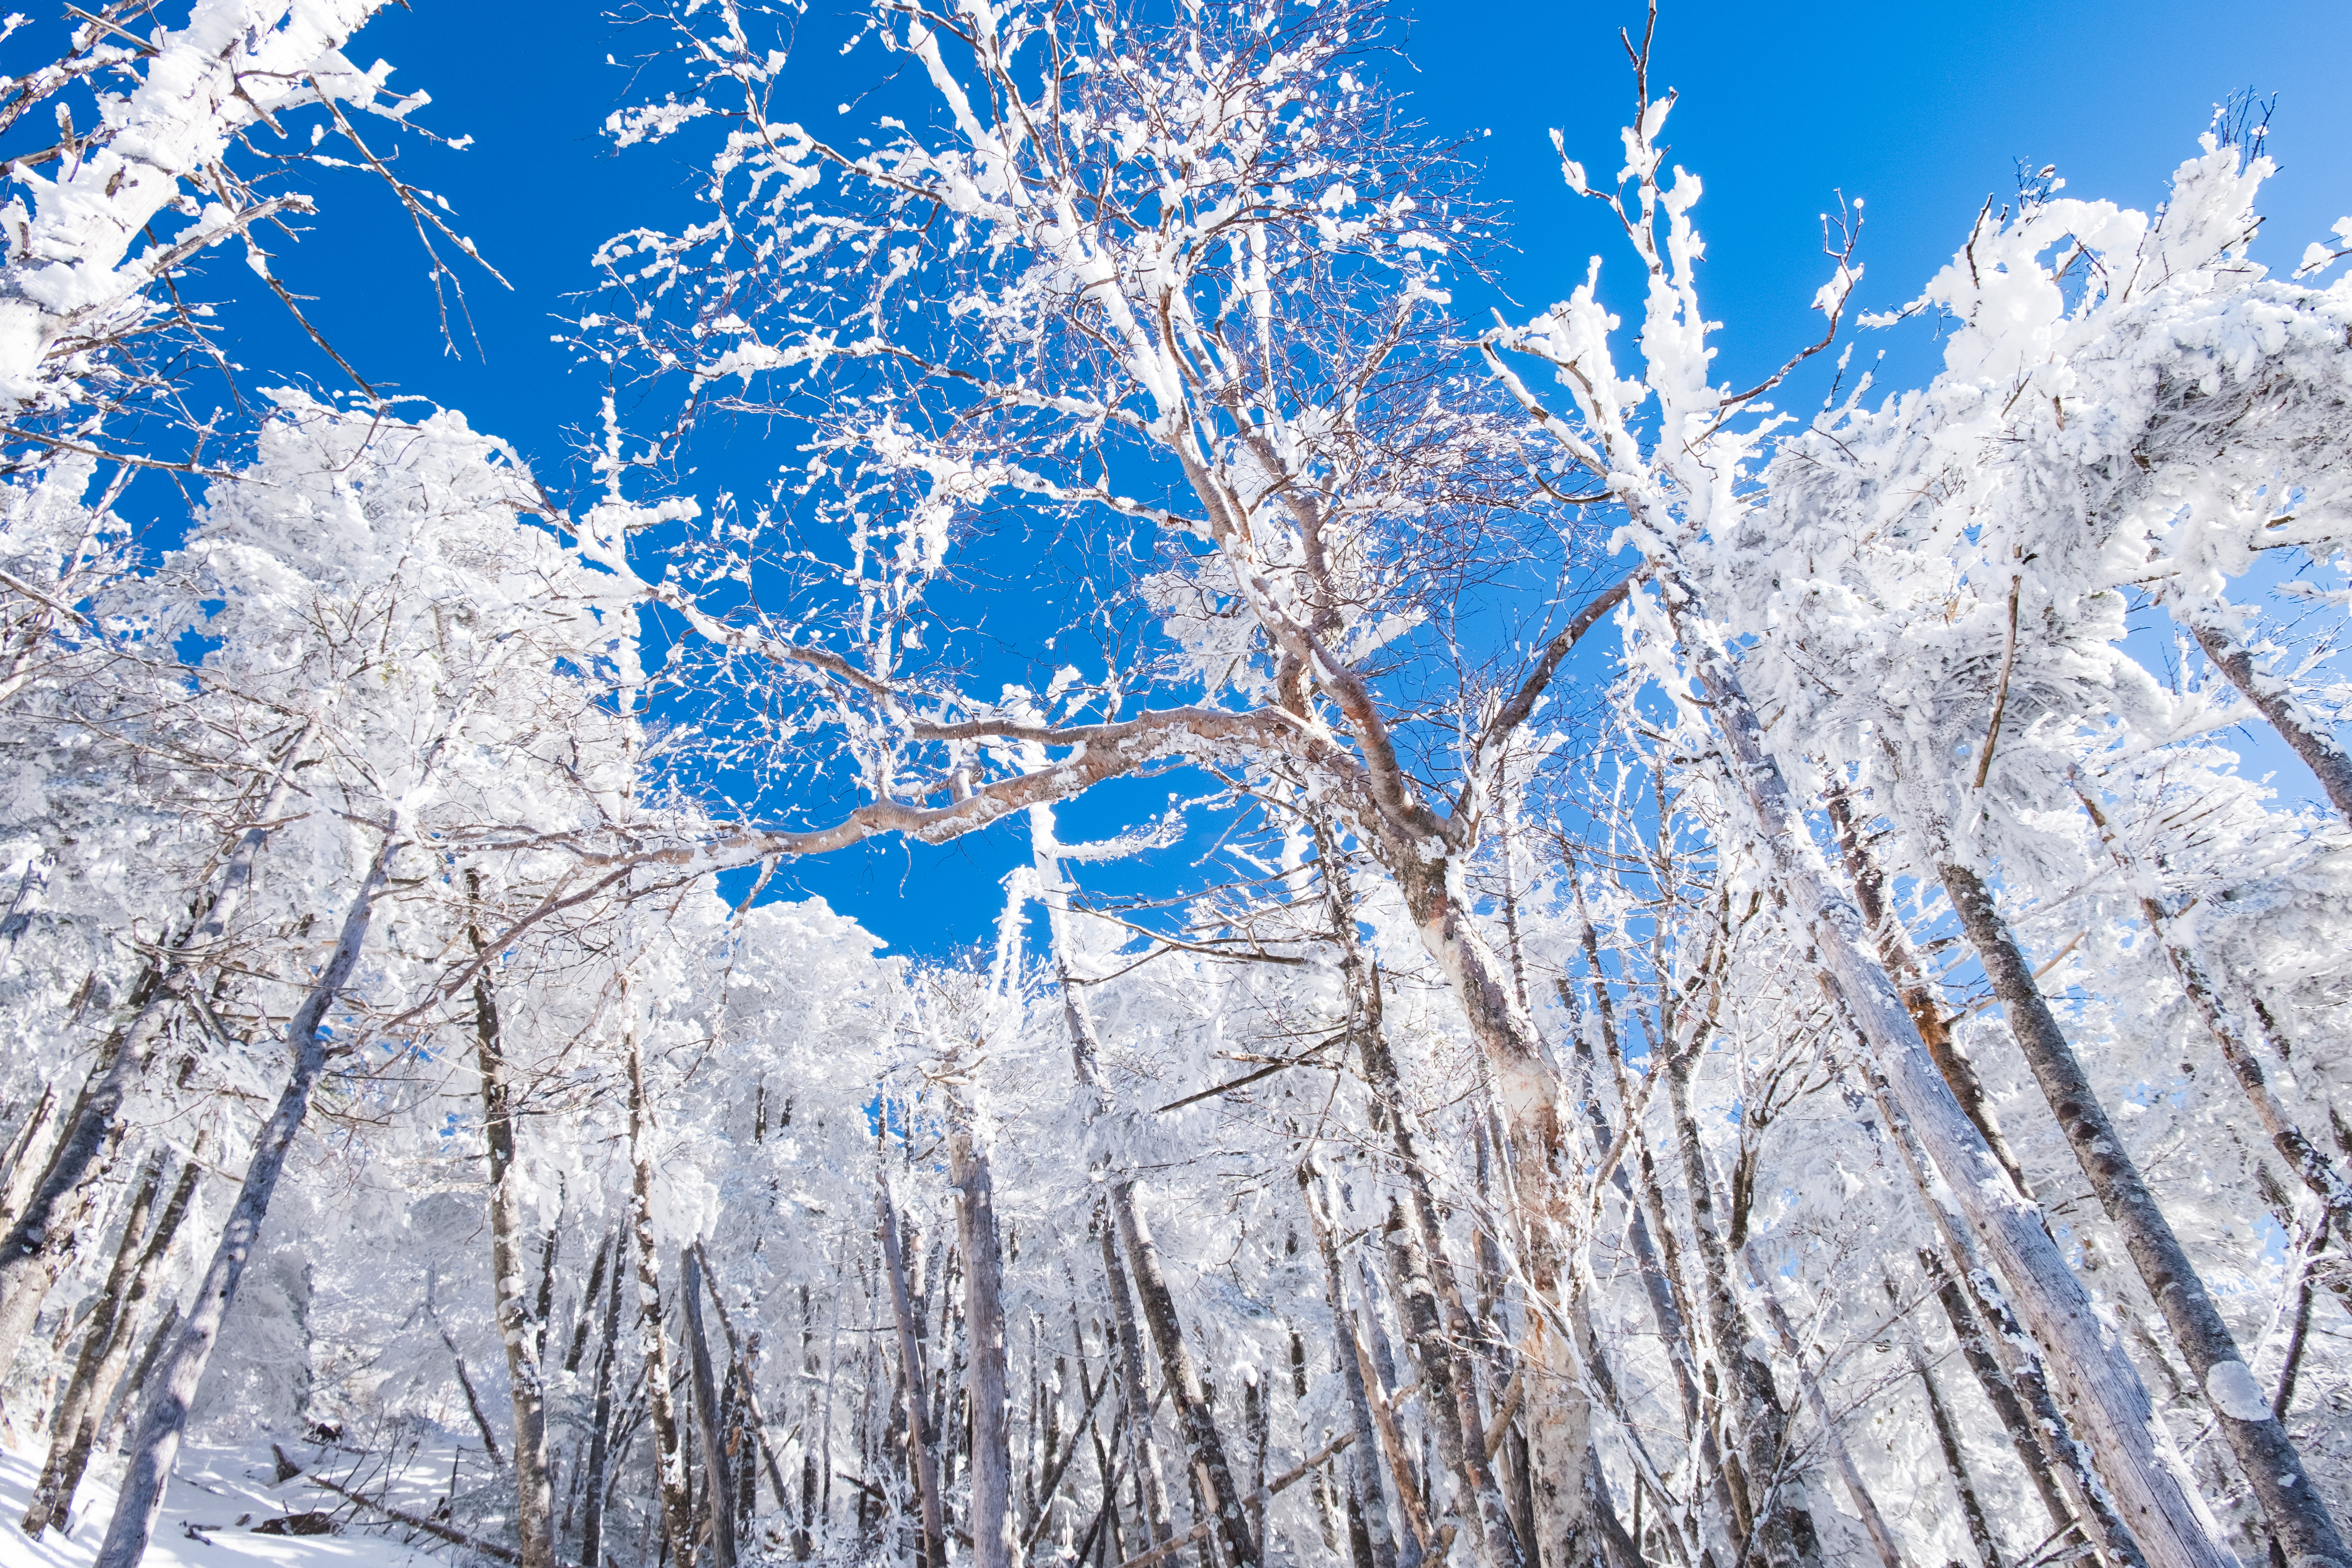
tree, winter, sky, freezing, frost, natural landscape, branch, woody plant, snow, plant, ice, sunlight, forest, world, Canoe birch, birch, birch family